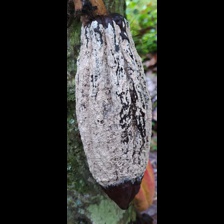
Label: moniliophthora